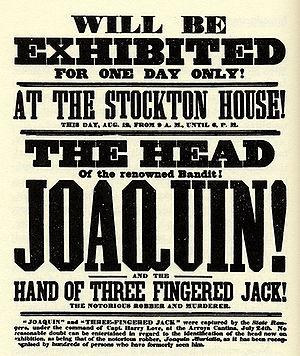
Joaquín Murietta — ou Murrieta ou encore Murieta —, surnommé le Mexicain ou encore le Robin des Bois d'El Dorado, est un personnage semi-légendaire de la Californie à l'époque de la ruée vers l'or. Selon les points de vue, c'était un dangereux hors-la-loi ou un patriote mexicain.